Toqui Formation

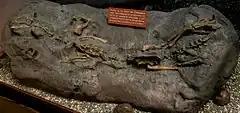
Cast of "Chilesaurus" from the Toqui Formation

The Toqui Formation is a geological formation in the Aysén Region of southern Chile. It has been dated to the Tithonian stage of the Late Jurassic by uranium–lead dating of zircons, providing ages between 148.7 ± 1.4 Ma and 147 ± 1.0 Ma. It consists of a sequence of clastic sedimentary sandstones and conglomerates, interbedded with volcanic tuffs and ignimbrite. The dinosaurs "Chilesaurus" and indeterminate diplodocids and the mesoeucrocodylian "Burkesuchus" are known from the formation. The formation was deposited in a fluvio-deltaic environment.